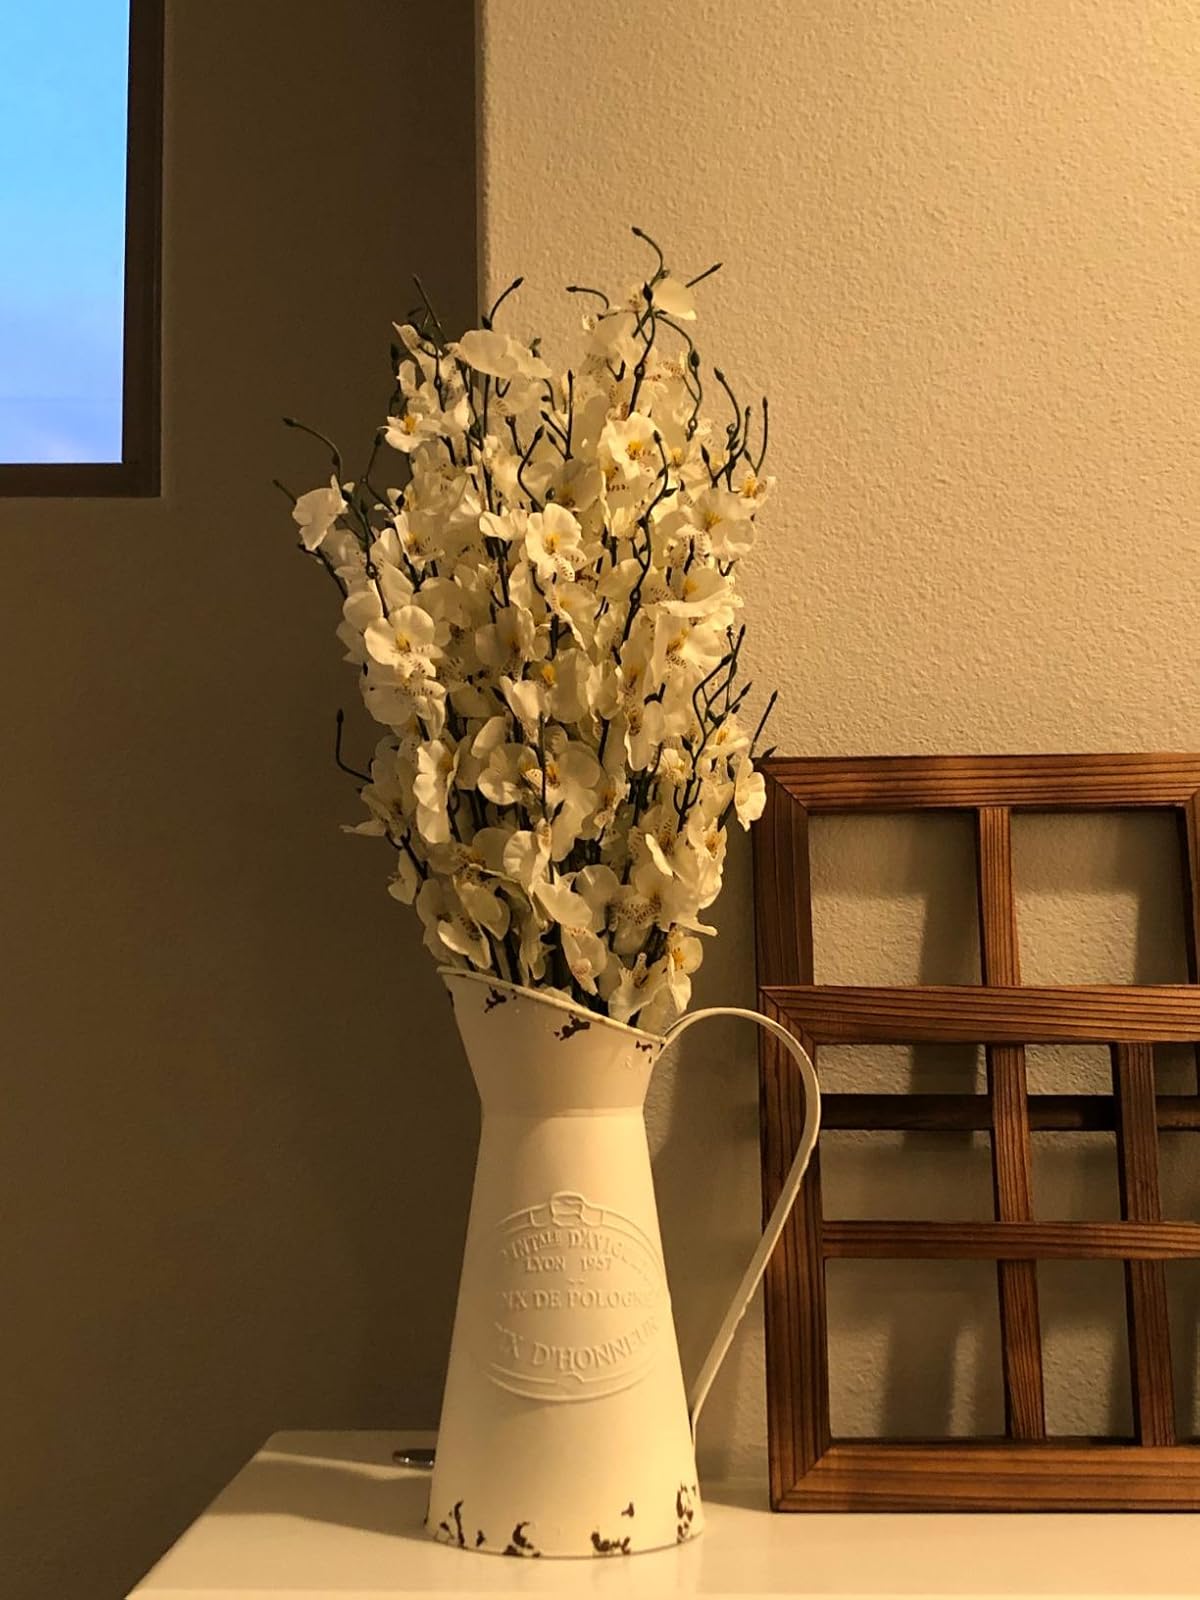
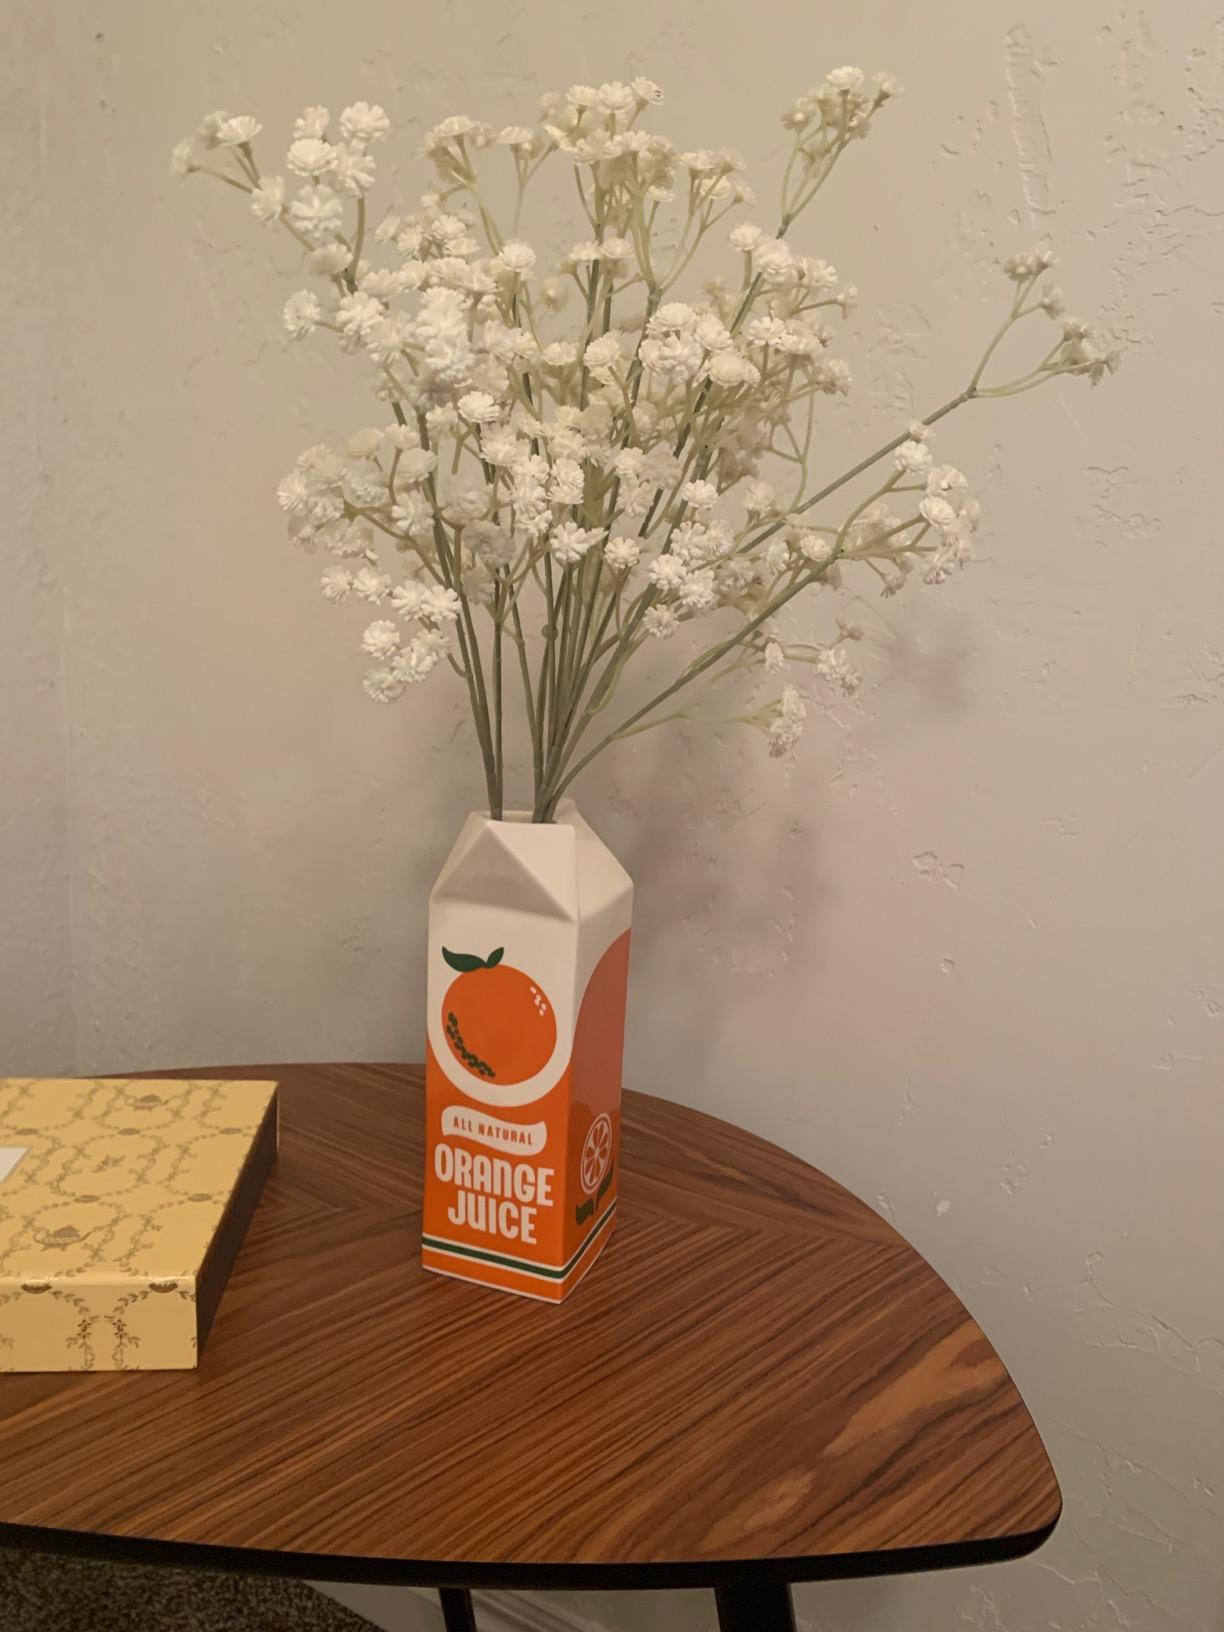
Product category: vase
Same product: no